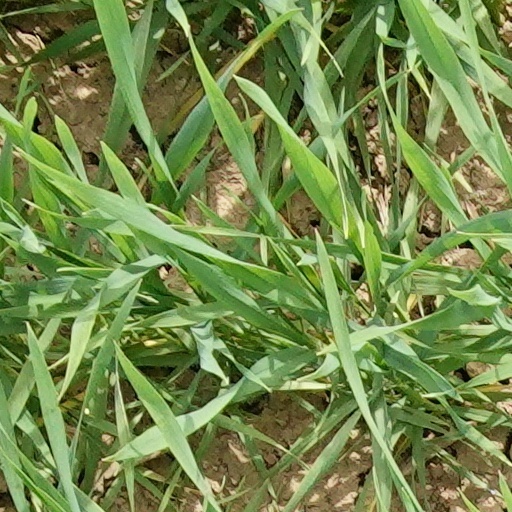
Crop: wheat